C.B.C. Monkstown

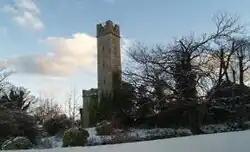
Charles Haliday's Tower Folly, on the east of CBC Monkstown's grounds

In 2002 plans for a new school on the site were announced. Considerable controversy was caused in 2005 in the national media when it was announced, as CBC would receive a portion of the costs of funding the building despite being a fee-paying school from the Irish state. Subsequently, the school proceeded with the project with their own finance.